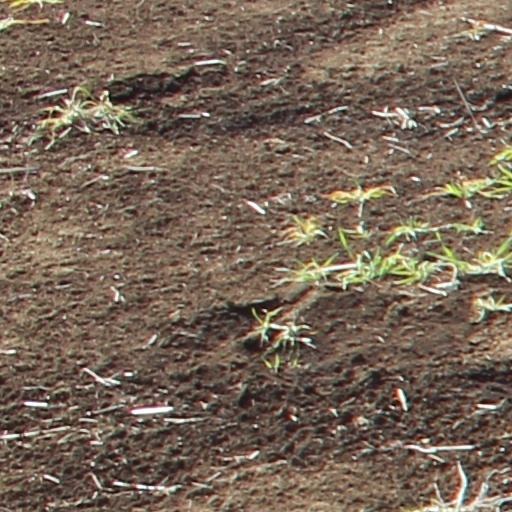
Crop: wheat